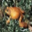
Label: frog